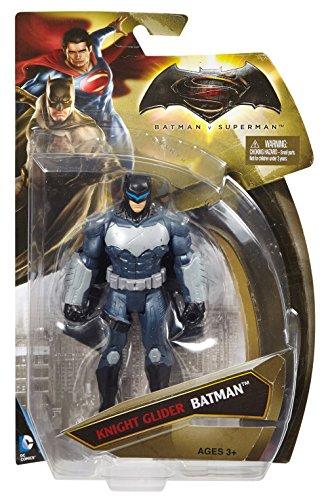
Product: Batman v Superman: Dawn of Justice Knight Glider Batman 6" Figure
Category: Toys & Games | Toy Figures & Playsets | Action Figures
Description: A must have for any DC Comics fan.
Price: $11.05
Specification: ProductDimensions:6.2x1.9x10.2inches|ItemWeight:4.6ounces|ShippingWeight:5.6ounces(Viewshippingratesandpolicies)|DomesticShipping:ItemcanbeshippedwithinU.S.|InternationalShipping:ThisitemcanbeshippedtoselectcountriesoutsideoftheU.S.LearnMore|ASIN:B016BR2L3O|Itemmodelnumber:DPL95|Manufacturerrecommendedage:36months-10years